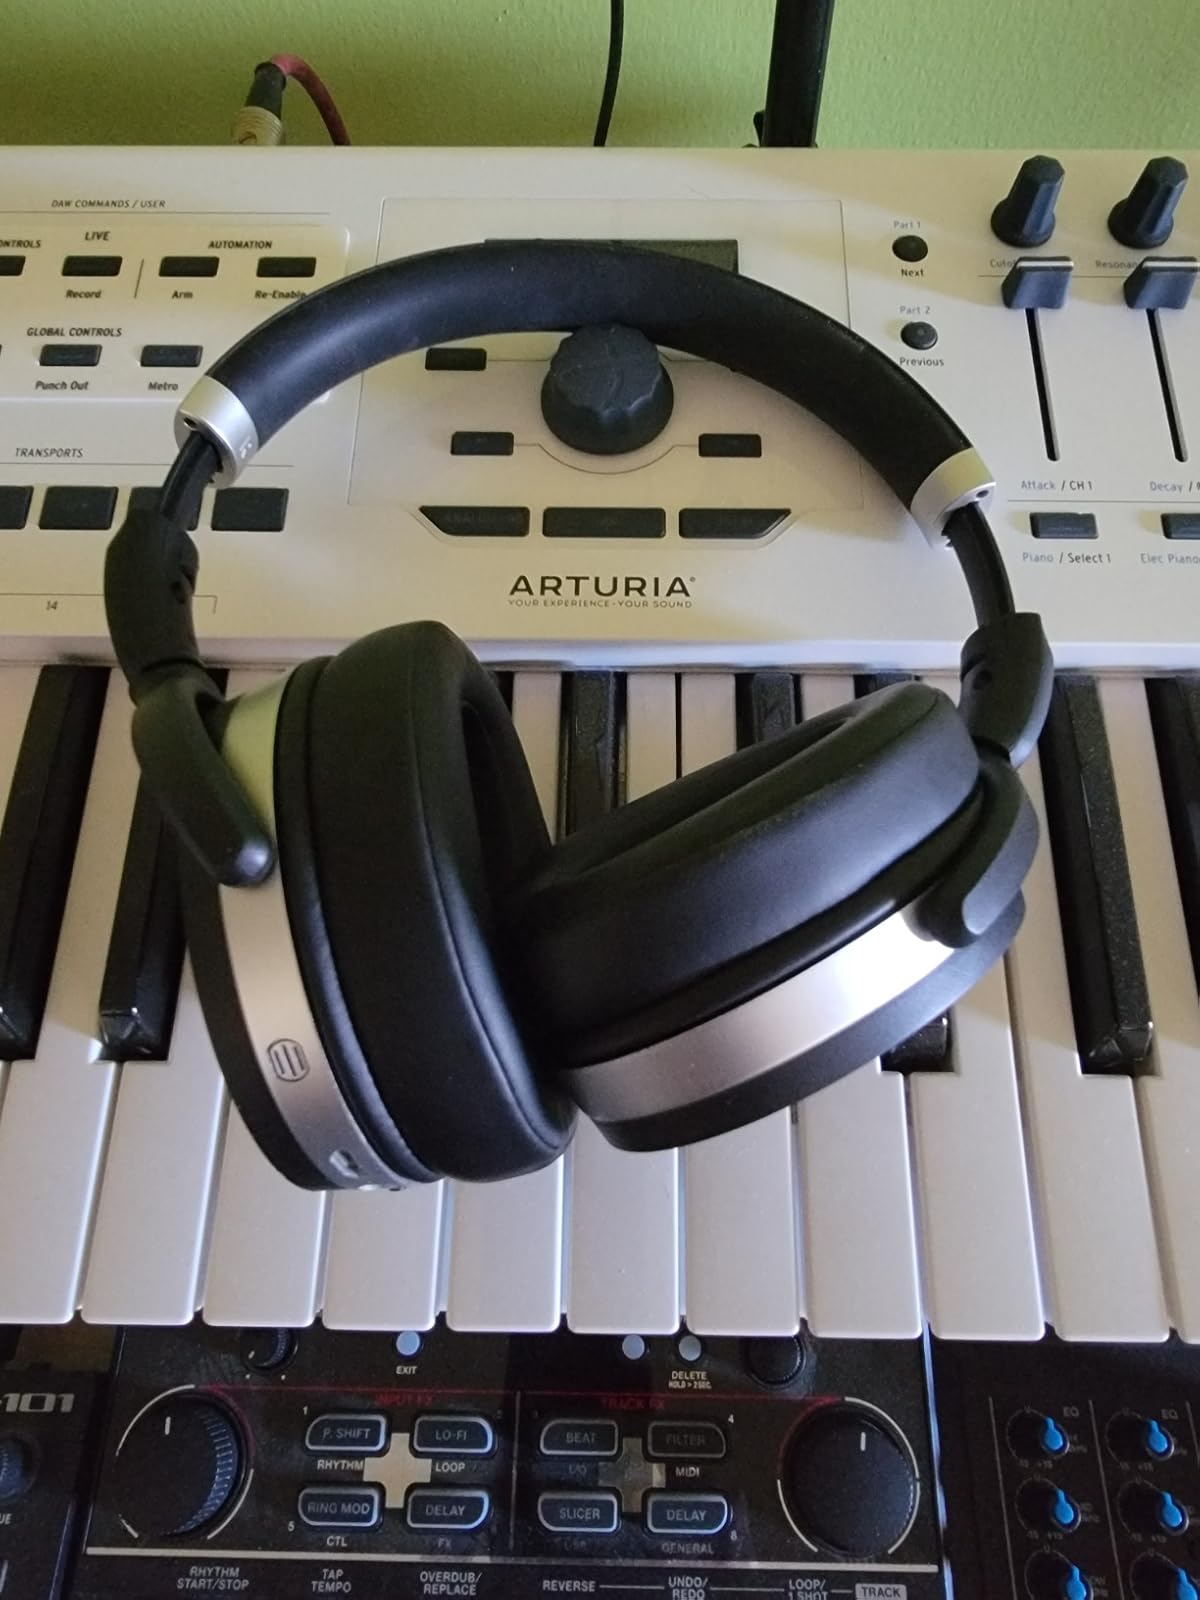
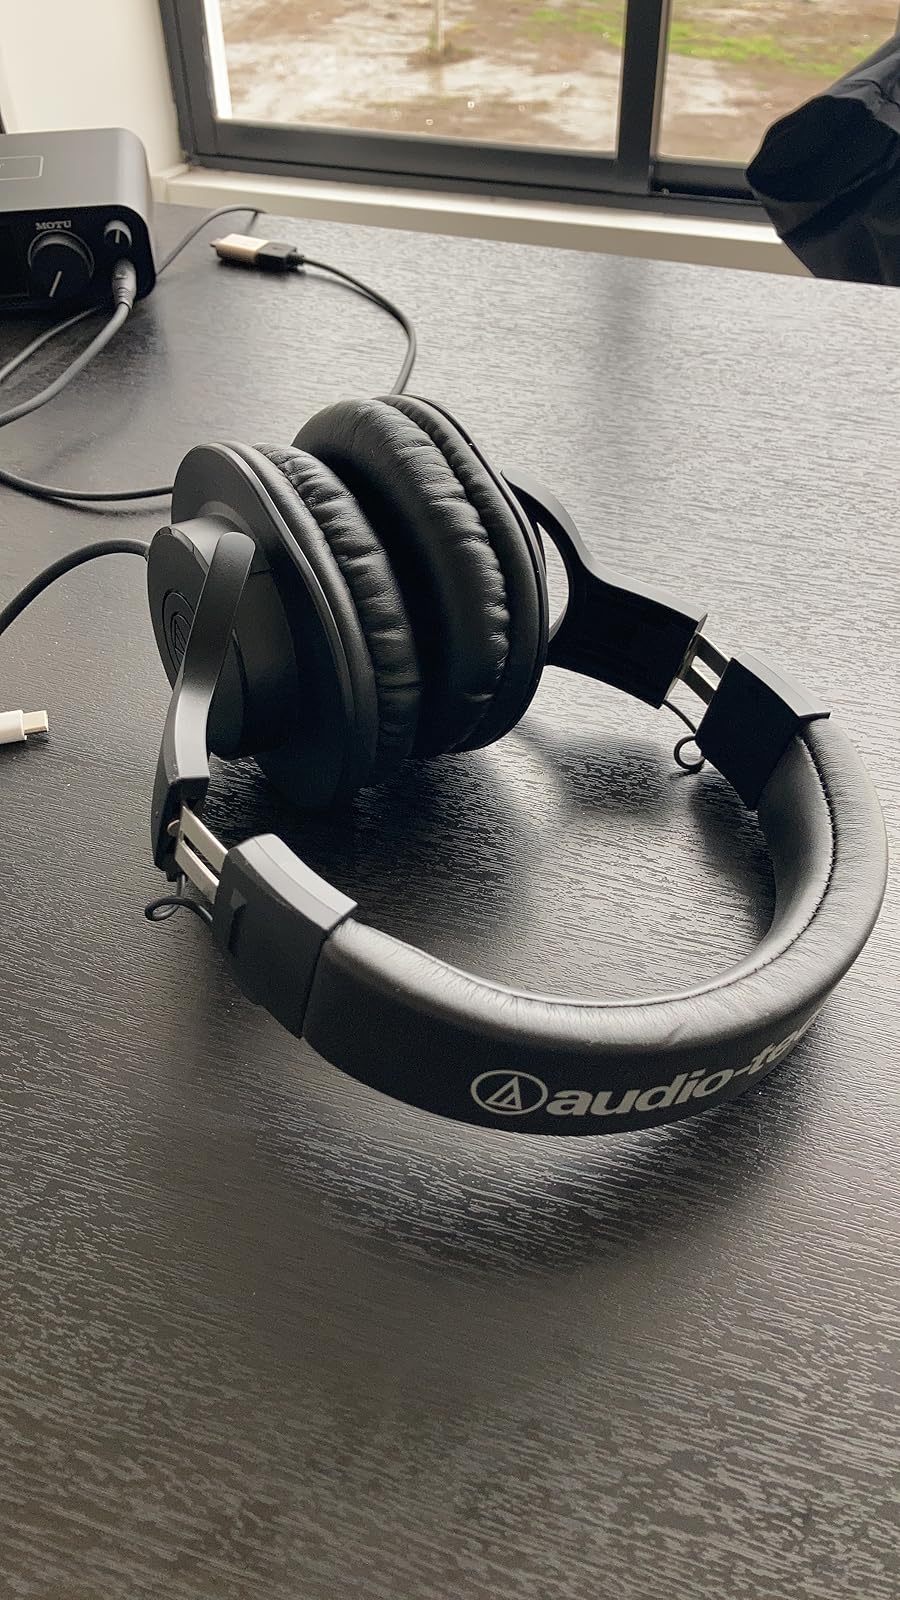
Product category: headphones
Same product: no